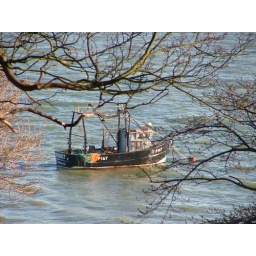
Fishing boat in the trees